E-mu Emax

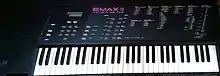

The Emax was replaced in 1989 by the Emax II and Emax II Turbo. Although the Emax II was a true 16-bit sampler with more polyphony, it also used digital filters and components, which sounded noticeably different from the original's analogue filter chips. The Emax II also sported a higher pricetag; a base model cost $3,595, while a fully expanded model could cost as much as $8,000. Nevertheless, the Emax II found a niche among many professionals due to its large and varied sample library, and it enjoyed the longest production run of any E-mu product.